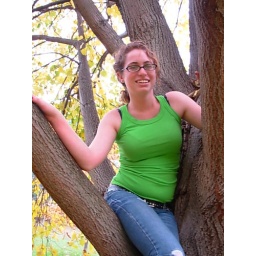
my girl in the tree